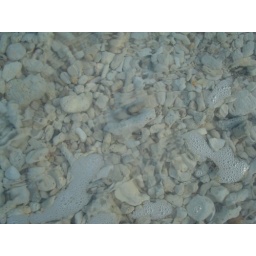
rocks under shallow water